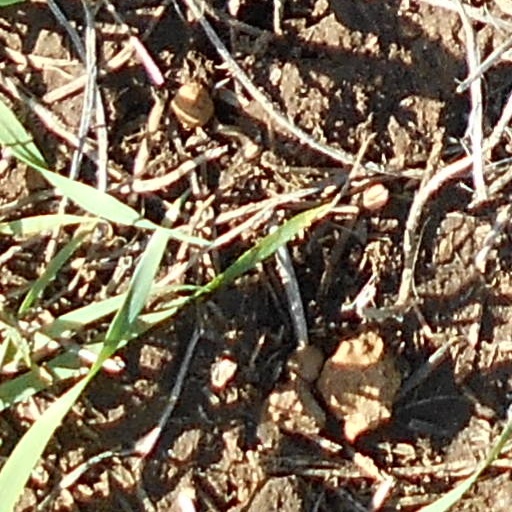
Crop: wheat